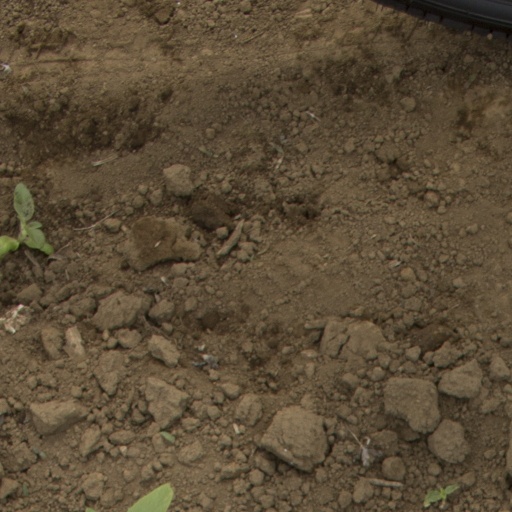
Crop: Jerusalem artichoke